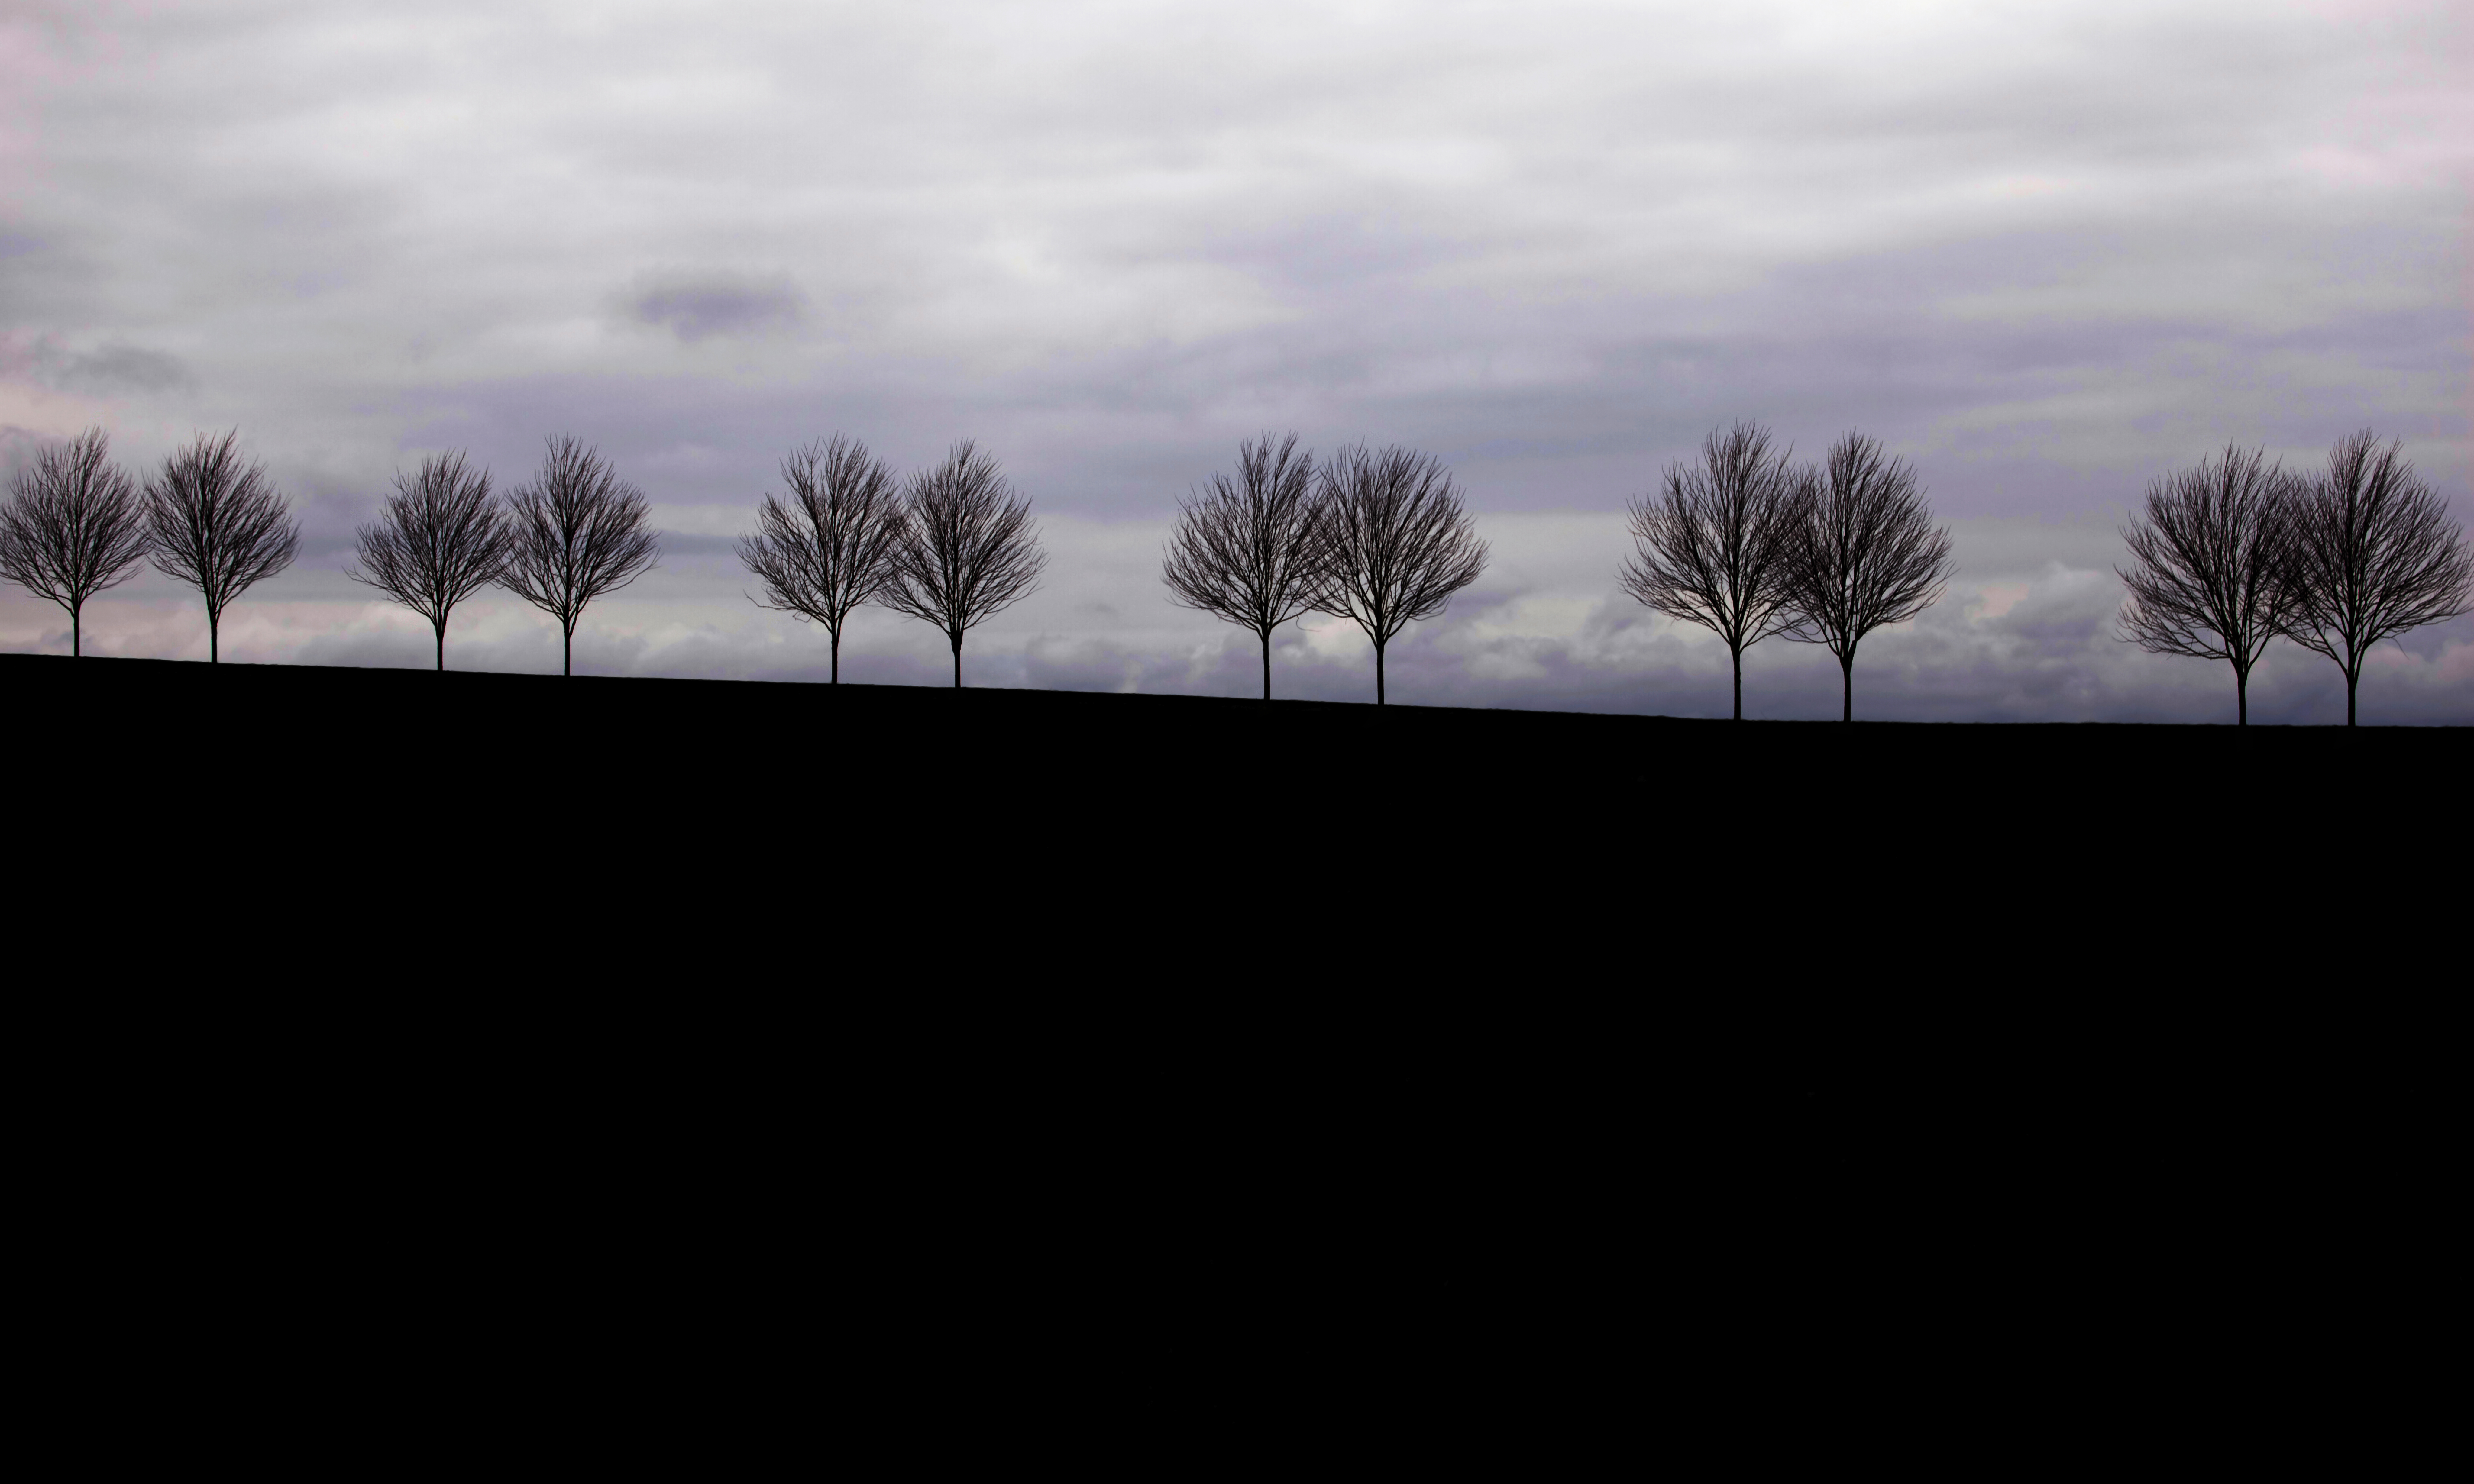
landscape, tree, horizon, cloud, sky, road, row, photography, sunlight, morning, dawn, atmosphere, dusk, evening, rural, drive, contrast, darkness, two, trees, clouds, shooting, by, images, ne, oregon, riches, ian, driveway, sane, goodnight, pairs, lewisburg, atmospheric phenomenon, woody plant